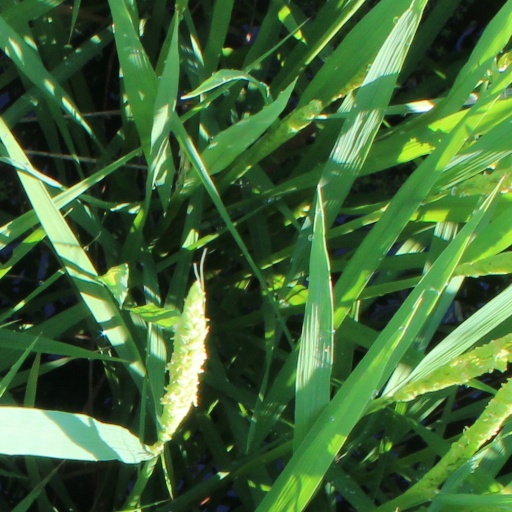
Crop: rice